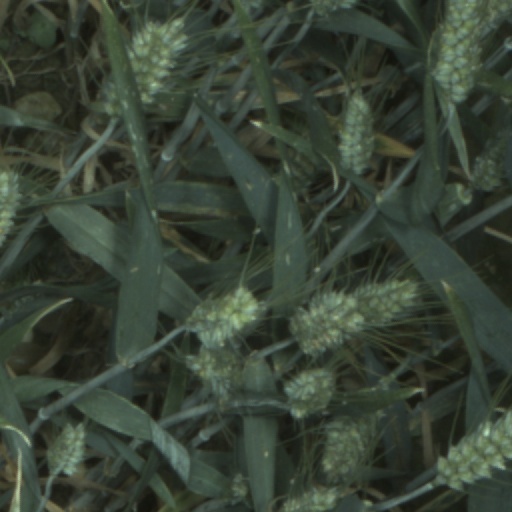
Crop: wheat